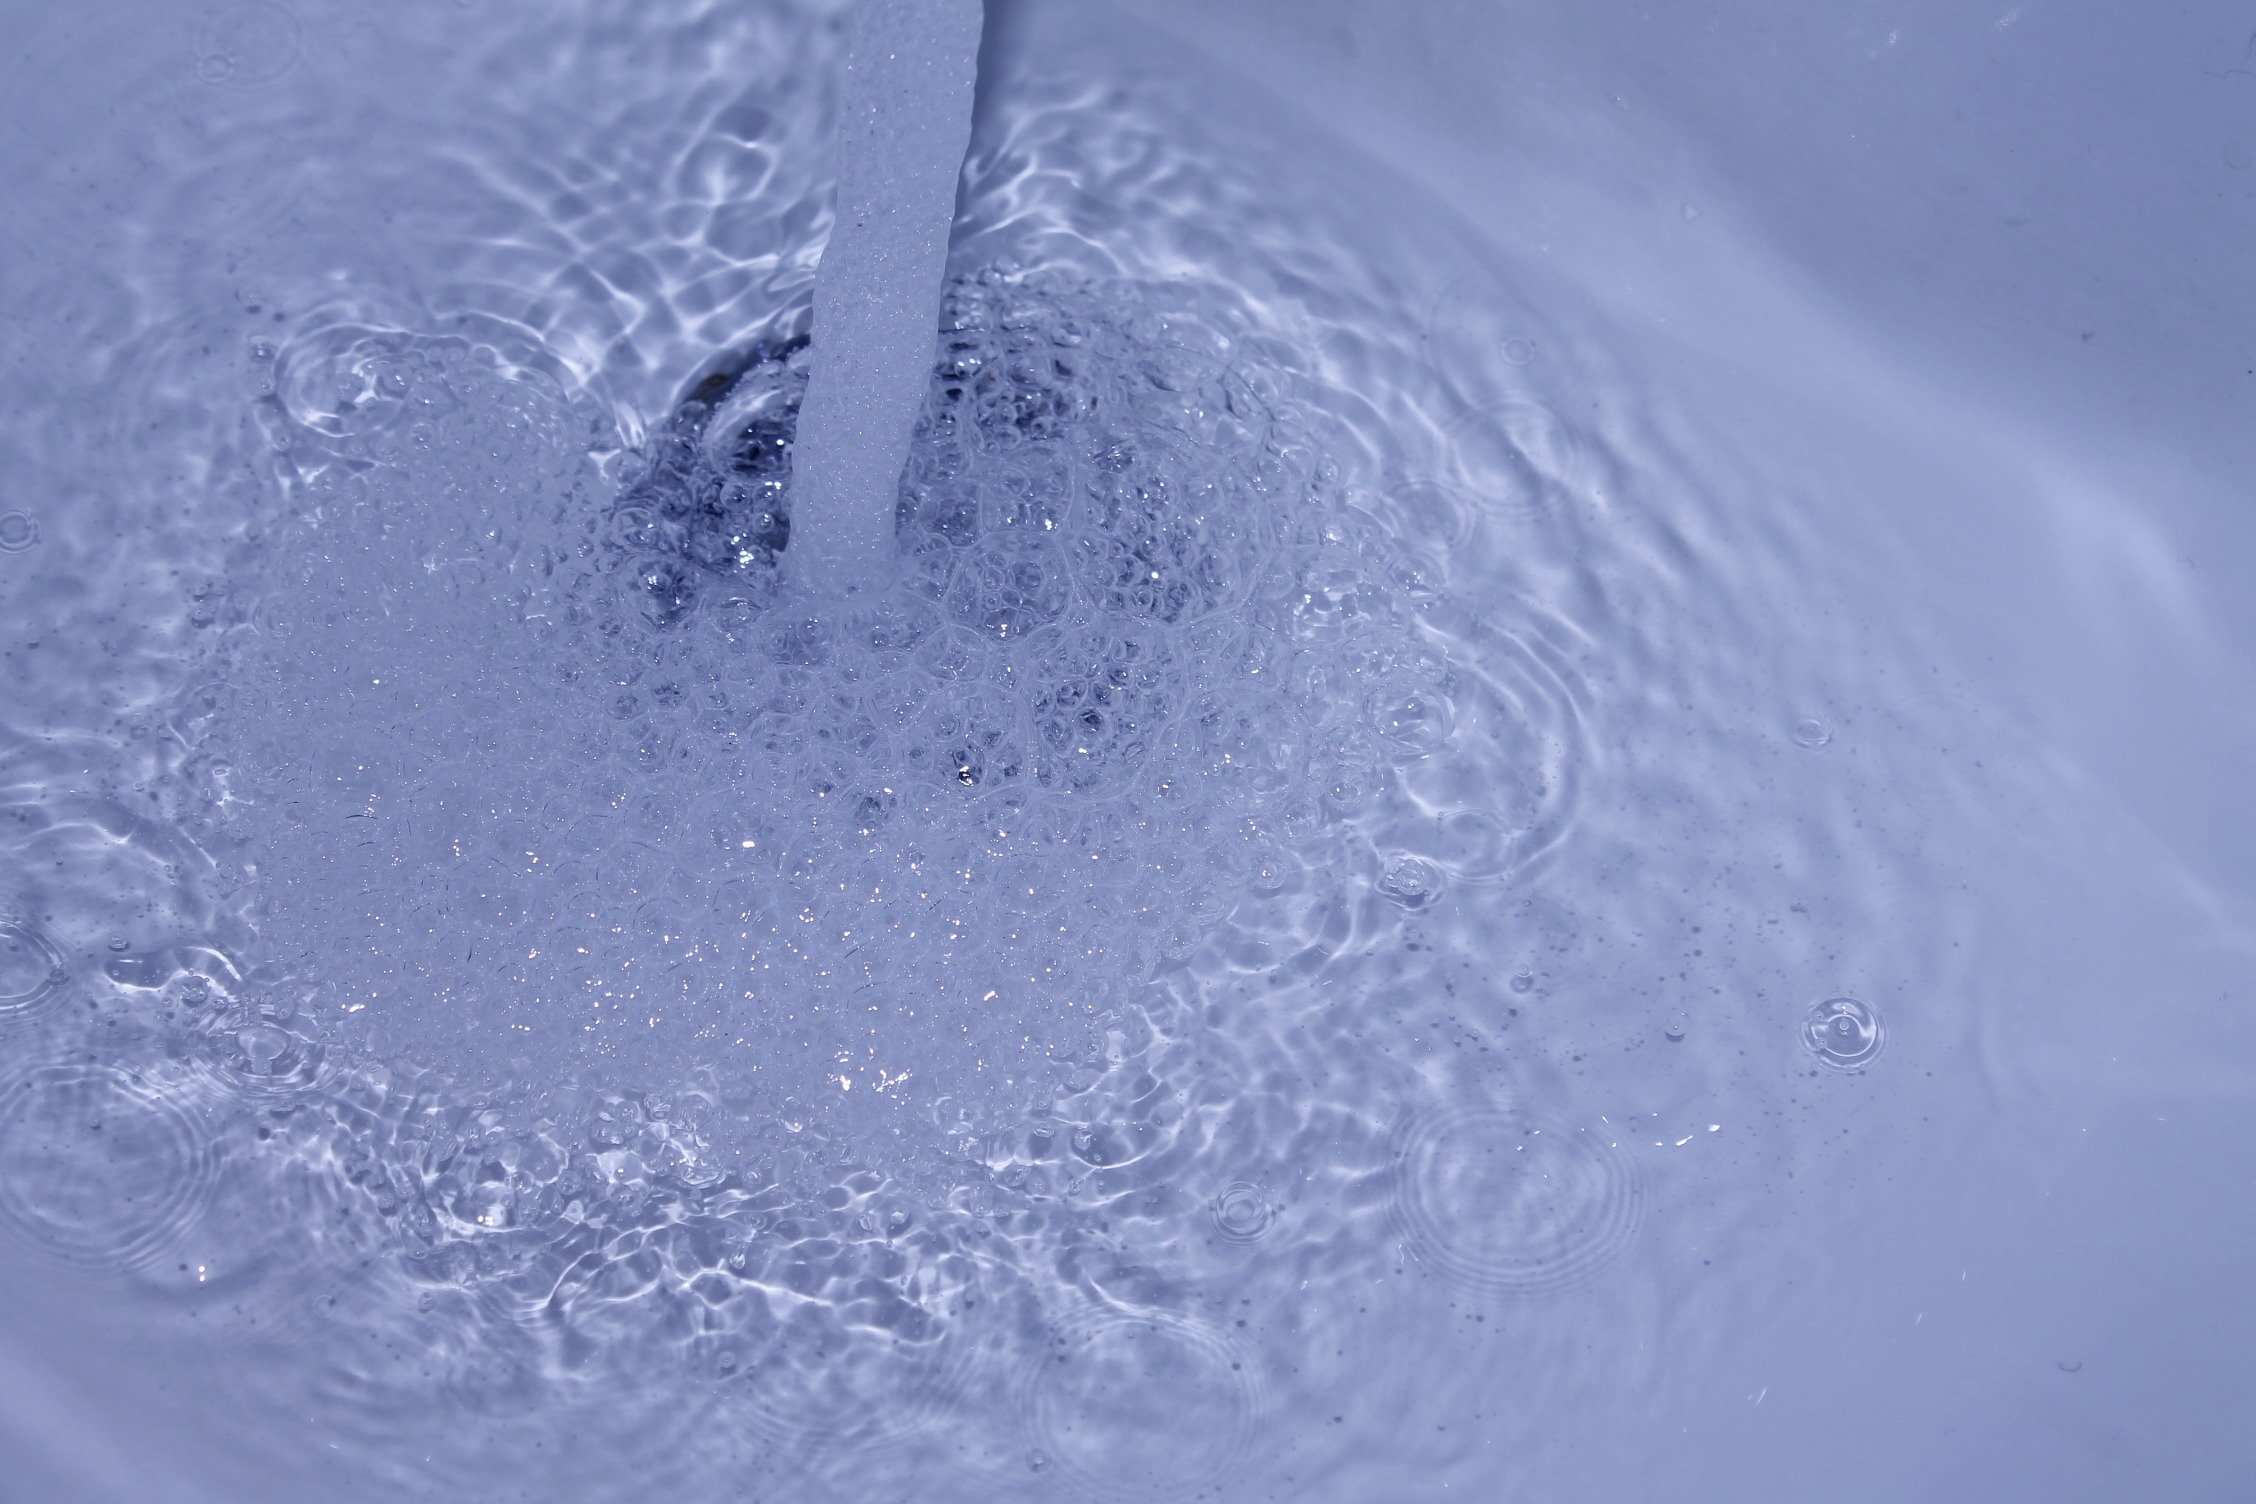
water, snow, winter, drop, wave, frost, wet, atmosphere, ice, weather, wash, bubble, melting, freezing, macro photography, water jet, bathroom sink, atmosphere of earth, geological phenomenon